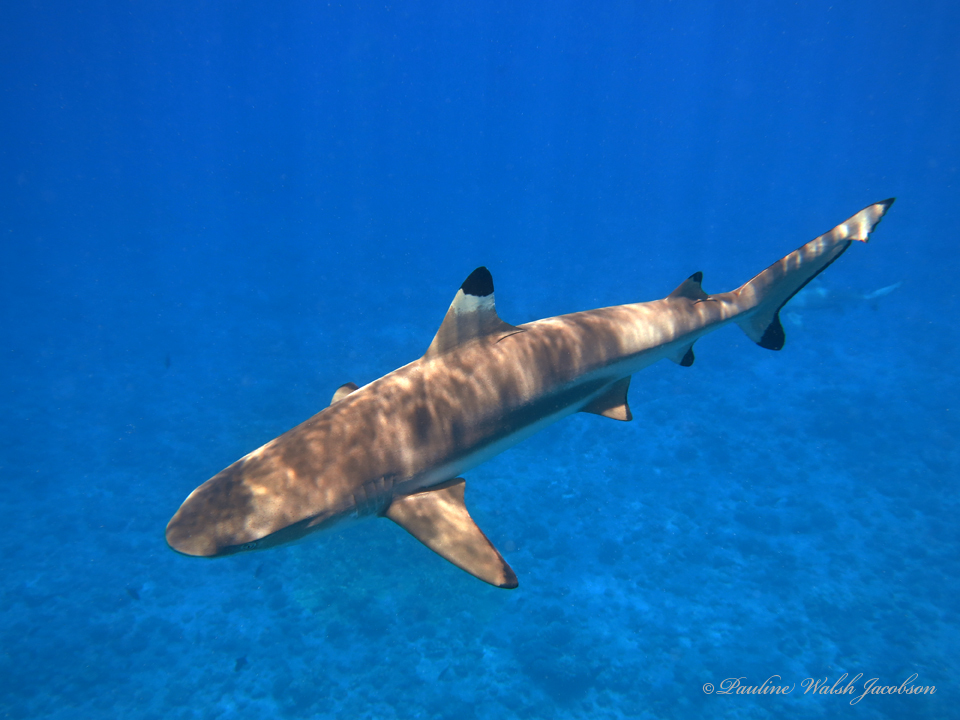
Carcharhinus melanopterus (Blacktip Reef Shark)